Philomena (film)

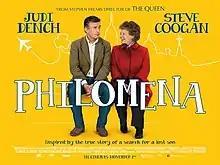
Theatrical release poster

Philomena is a 2013 drama film directed by Stephen Frears, based on the 2009 book "The Lost Child of Philomena Lee" by journalist Martin Sixsmith. The film stars Judi Dench as Philomena Lee, an elderly woman who has been searching for her son for 50 years, and Sixsmith's (Steve Coogan) efforts to help her find him.